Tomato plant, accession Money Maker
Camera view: bottom (45 deg); turntable rotation: 270 degrees
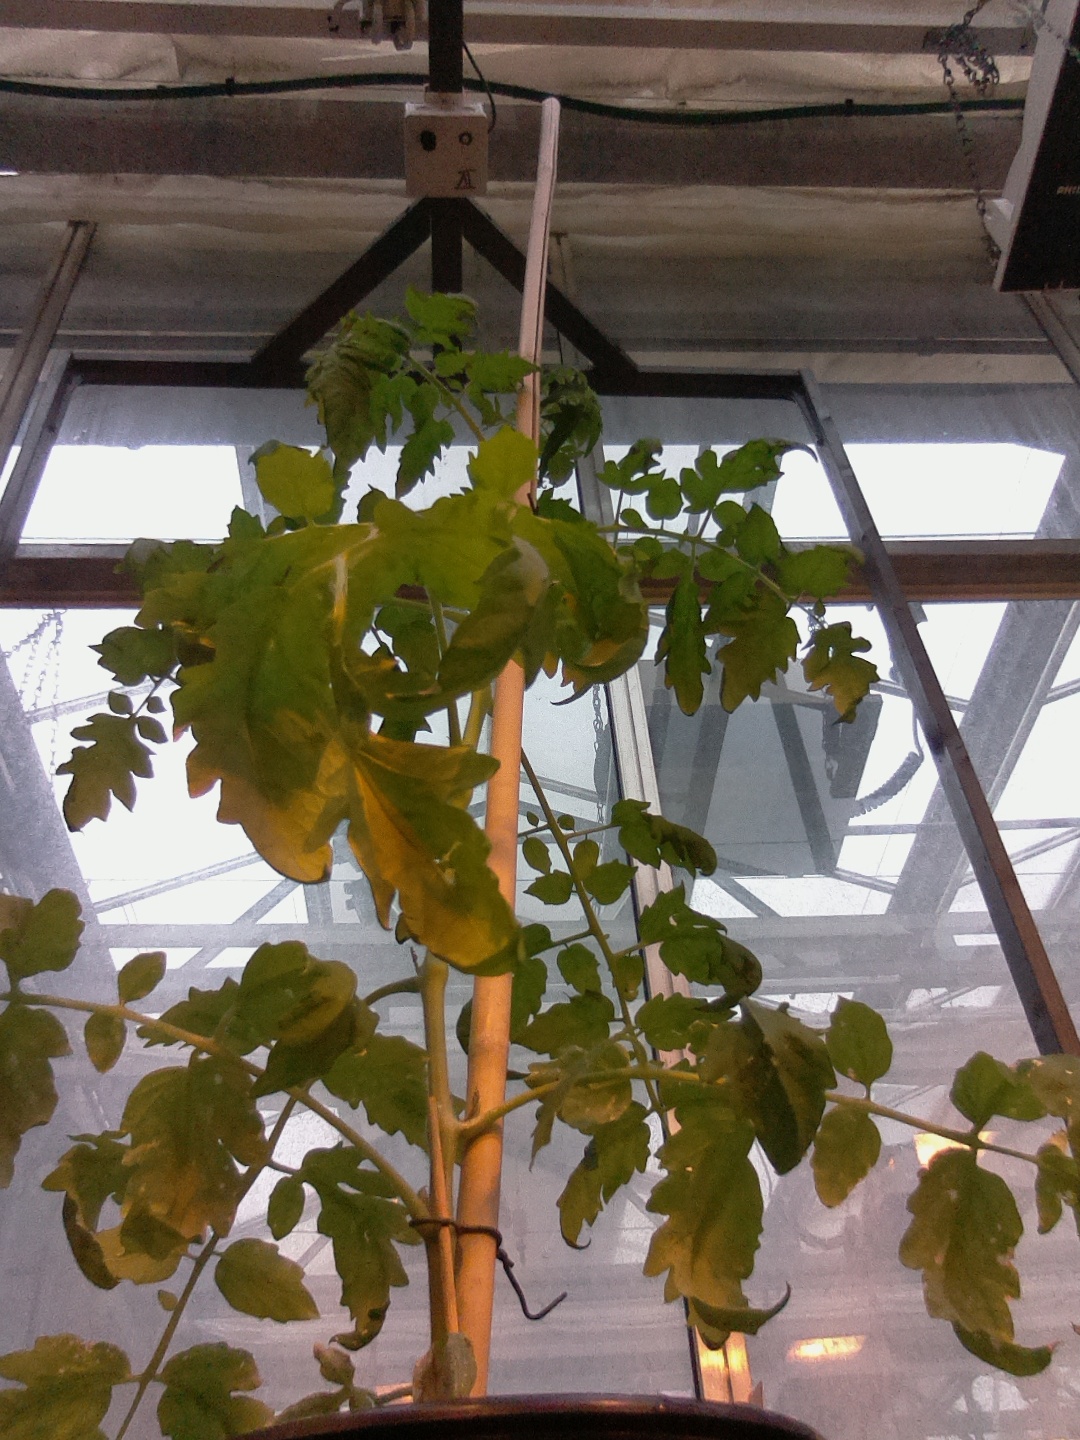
BBCH growth stage 67: Full flowering, 70%-80% of flowers open, more petals falling